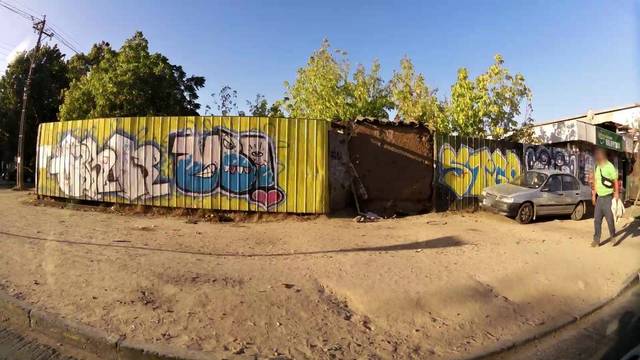
Region: Chile
Coordinates: -35.432, -71.644